Igor I. Sikorsky Human Powered Helicopter Competition

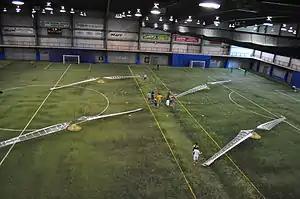
Aerial view taken soon after the first flight of AeroVelo's Atlas human-powered helicopter

The Igor I. Sikorsky Human Powered Helicopter Competition was established in 1980 by the American Helicopter Society (AHS) International. The award, the AHS Sikorsky Prize, was given for the first human powered helicopter (HPH) to meet a set of extremely challenging flight requirements. In summary, the requirements to win the AHS Sikorsky Prize included a flight duration of 60 seconds and reaching an altitude of , with the center point of the aircraft hovering over a square.